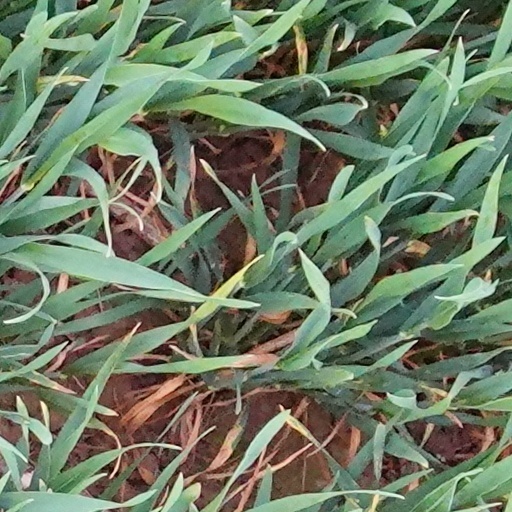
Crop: wheat